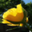
Label: rose